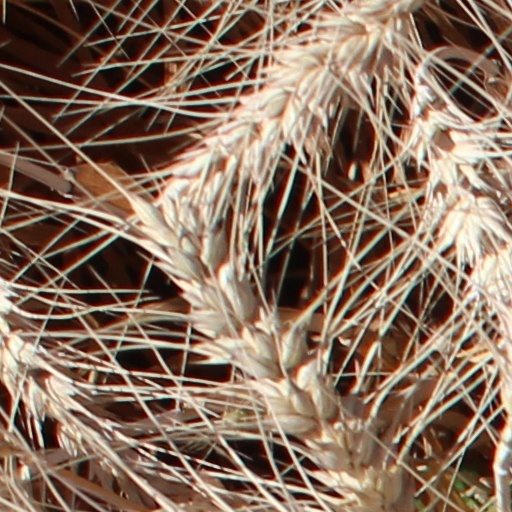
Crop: wheat